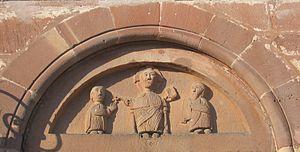
Marlenheim est une commune française située dans le département du Bas-Rhin, en région Grand Est.